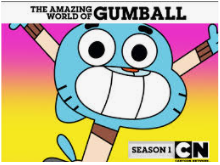
Portrait style: Cartoon Portrait